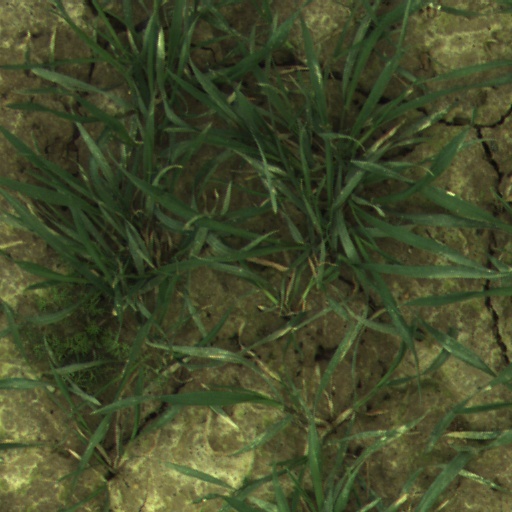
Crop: wheat